Cabinet (government)

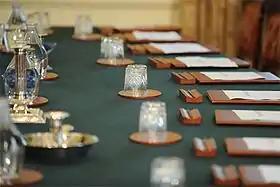
The cabinet table in the Cabinet Room at 10 Downing Street, official residence and office of the British prime minister in London

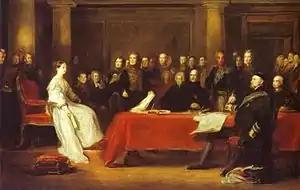
Queen Victoria convening her first Privy Council on the day of her accession in 1837

A cabinet in governing is a group of people with the constitutional or legal task to rule a country or state, or advise a head of state, usually from the executive branch. Their members are known as ministers and secretaries and they are often appointed by either heads of state or government. Cabinets are typically the body responsible for the day-to-day management of the government and response to sudden events, whereas the legislative and judicial branches work in a measured pace, in sessions according to lengthy procedures.